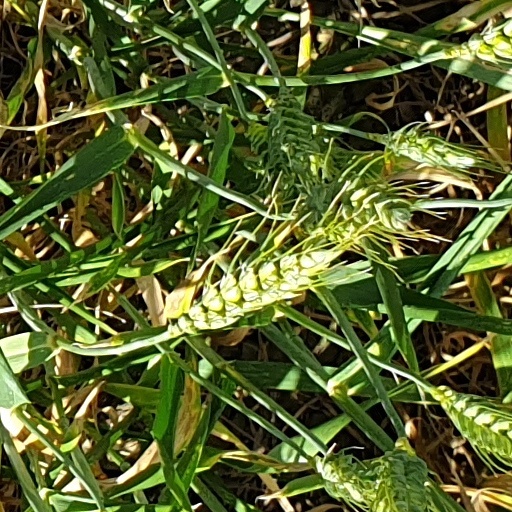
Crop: wheat